Naval operations in the Dardanelles campaign

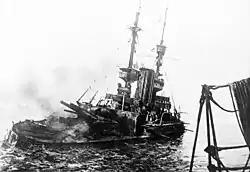

The British pressed on with the attack. Around 16:00, "Inflexible" began to withdraw and struck a mine near where "Bouvet" had sunk, thirty crew being killed and the ship taking on with of water. The battlecruiser remained afloat, was eventually beached on the island of Bozcaada (Tenedos) and temporarily repaired with a coffer dam. "Irresistible" was the next to be mined and as it began to drift, the crew were taken off. De Robeck told "Ocean" to take "Irresistible" under tow but the water was deemed too shallow to make an approach. At 18:05, "Ocean" struck a mine which jammed the steering gear leaving the ship adrift. The abandoned battleships were still floating when the British withdrew but when a destroyer commanded by Commodore Roger Keyes returned to tow or sink the vessels, they could not be found despite a 4-hour search.